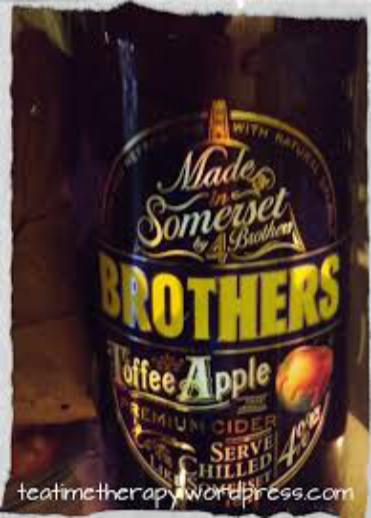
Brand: Brothers Cider
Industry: Food